Mazie E. Clemens

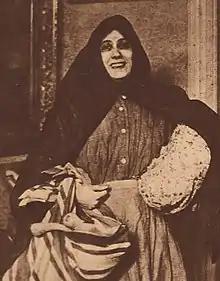
Mazie E. Clemens demonstrating her "peasant girl" costume, from a 1919 publication.

Clemens worked as a librarian and reporter at the "New York World" newspaper before World War I, and a war correspondent for the "Philadelphia Public Ledger". She was Special Representative of the National Catholic War Council, working in Europe, during and after World War I. She interviewed Catholic leaders including Marechal Foch, Cardinal Amette, and Elisabeth of Bavaria, for the organization's published bulletin. In late 1919 she disguised herself as an Italian peasant to carry supplies into Fiume, across a blockade. "I wore a blue cotton dress and a gray woolen shawl furnished by the family of an Italian naval officer with connections in New York City," she explained afterwards; "Within a few yards of the city I found myself a woman alone. The entire town, especially around the railroad station, seemed to be one mass of soldiers, but I managed to elude them."